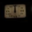
Label: clock